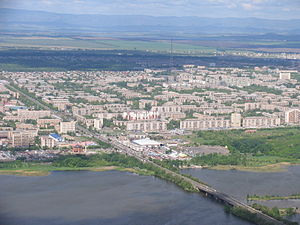
Magnitogorsk
Magnitogorsk er en by i Tjeljabinsk oblast i Urals føderale distrikt i Den Russiske Føderation, beliggende 300 km syd for Tjeljabinsk. Byen har 418.241 indbyggere, og er den næststørste by i Rusland, der ikke er administrativt center for en føderal enhed.